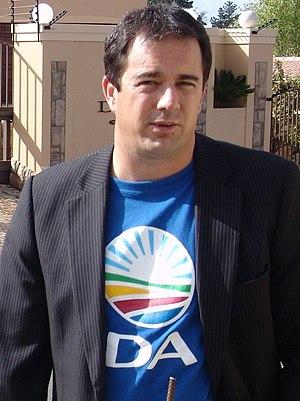
Le chef de l'opposition parlementaire est le titre conféré dans la chambre basse du Parlement d’Afrique du Sud au président du plus grand groupe parlementaire ne faisant pas partie de la majorité gouvernementale. De 1910 à 1994, la chambre concernée était la Chambre de l'Assemblée puis depuis 1994 l'Assemblée nationale. Il est le chef de l'opposition parlementaire et son porte-parole principal face au gouvernement. Il lui revient de rendre crédible son parti politique comme force de gouvernement alternatif envisageable. Jusqu'en 2007, le chef de l'opposition parlementaire était généralement le chef du principal parti d'opposition mais rien n'oblige constitutionnellement à ce que ce soit le cas. De 2007 à 2015, le chef national du principal parti d'opposition n'était pas le chef de son groupe parlementaire.
L'Alliance démocratique est un parti politique d'Afrique du Sud considéré, sur l'échiquier politique sud-africain, comme étant un parti centriste et libéral dont le principal adversaire est le Congrès national africain.